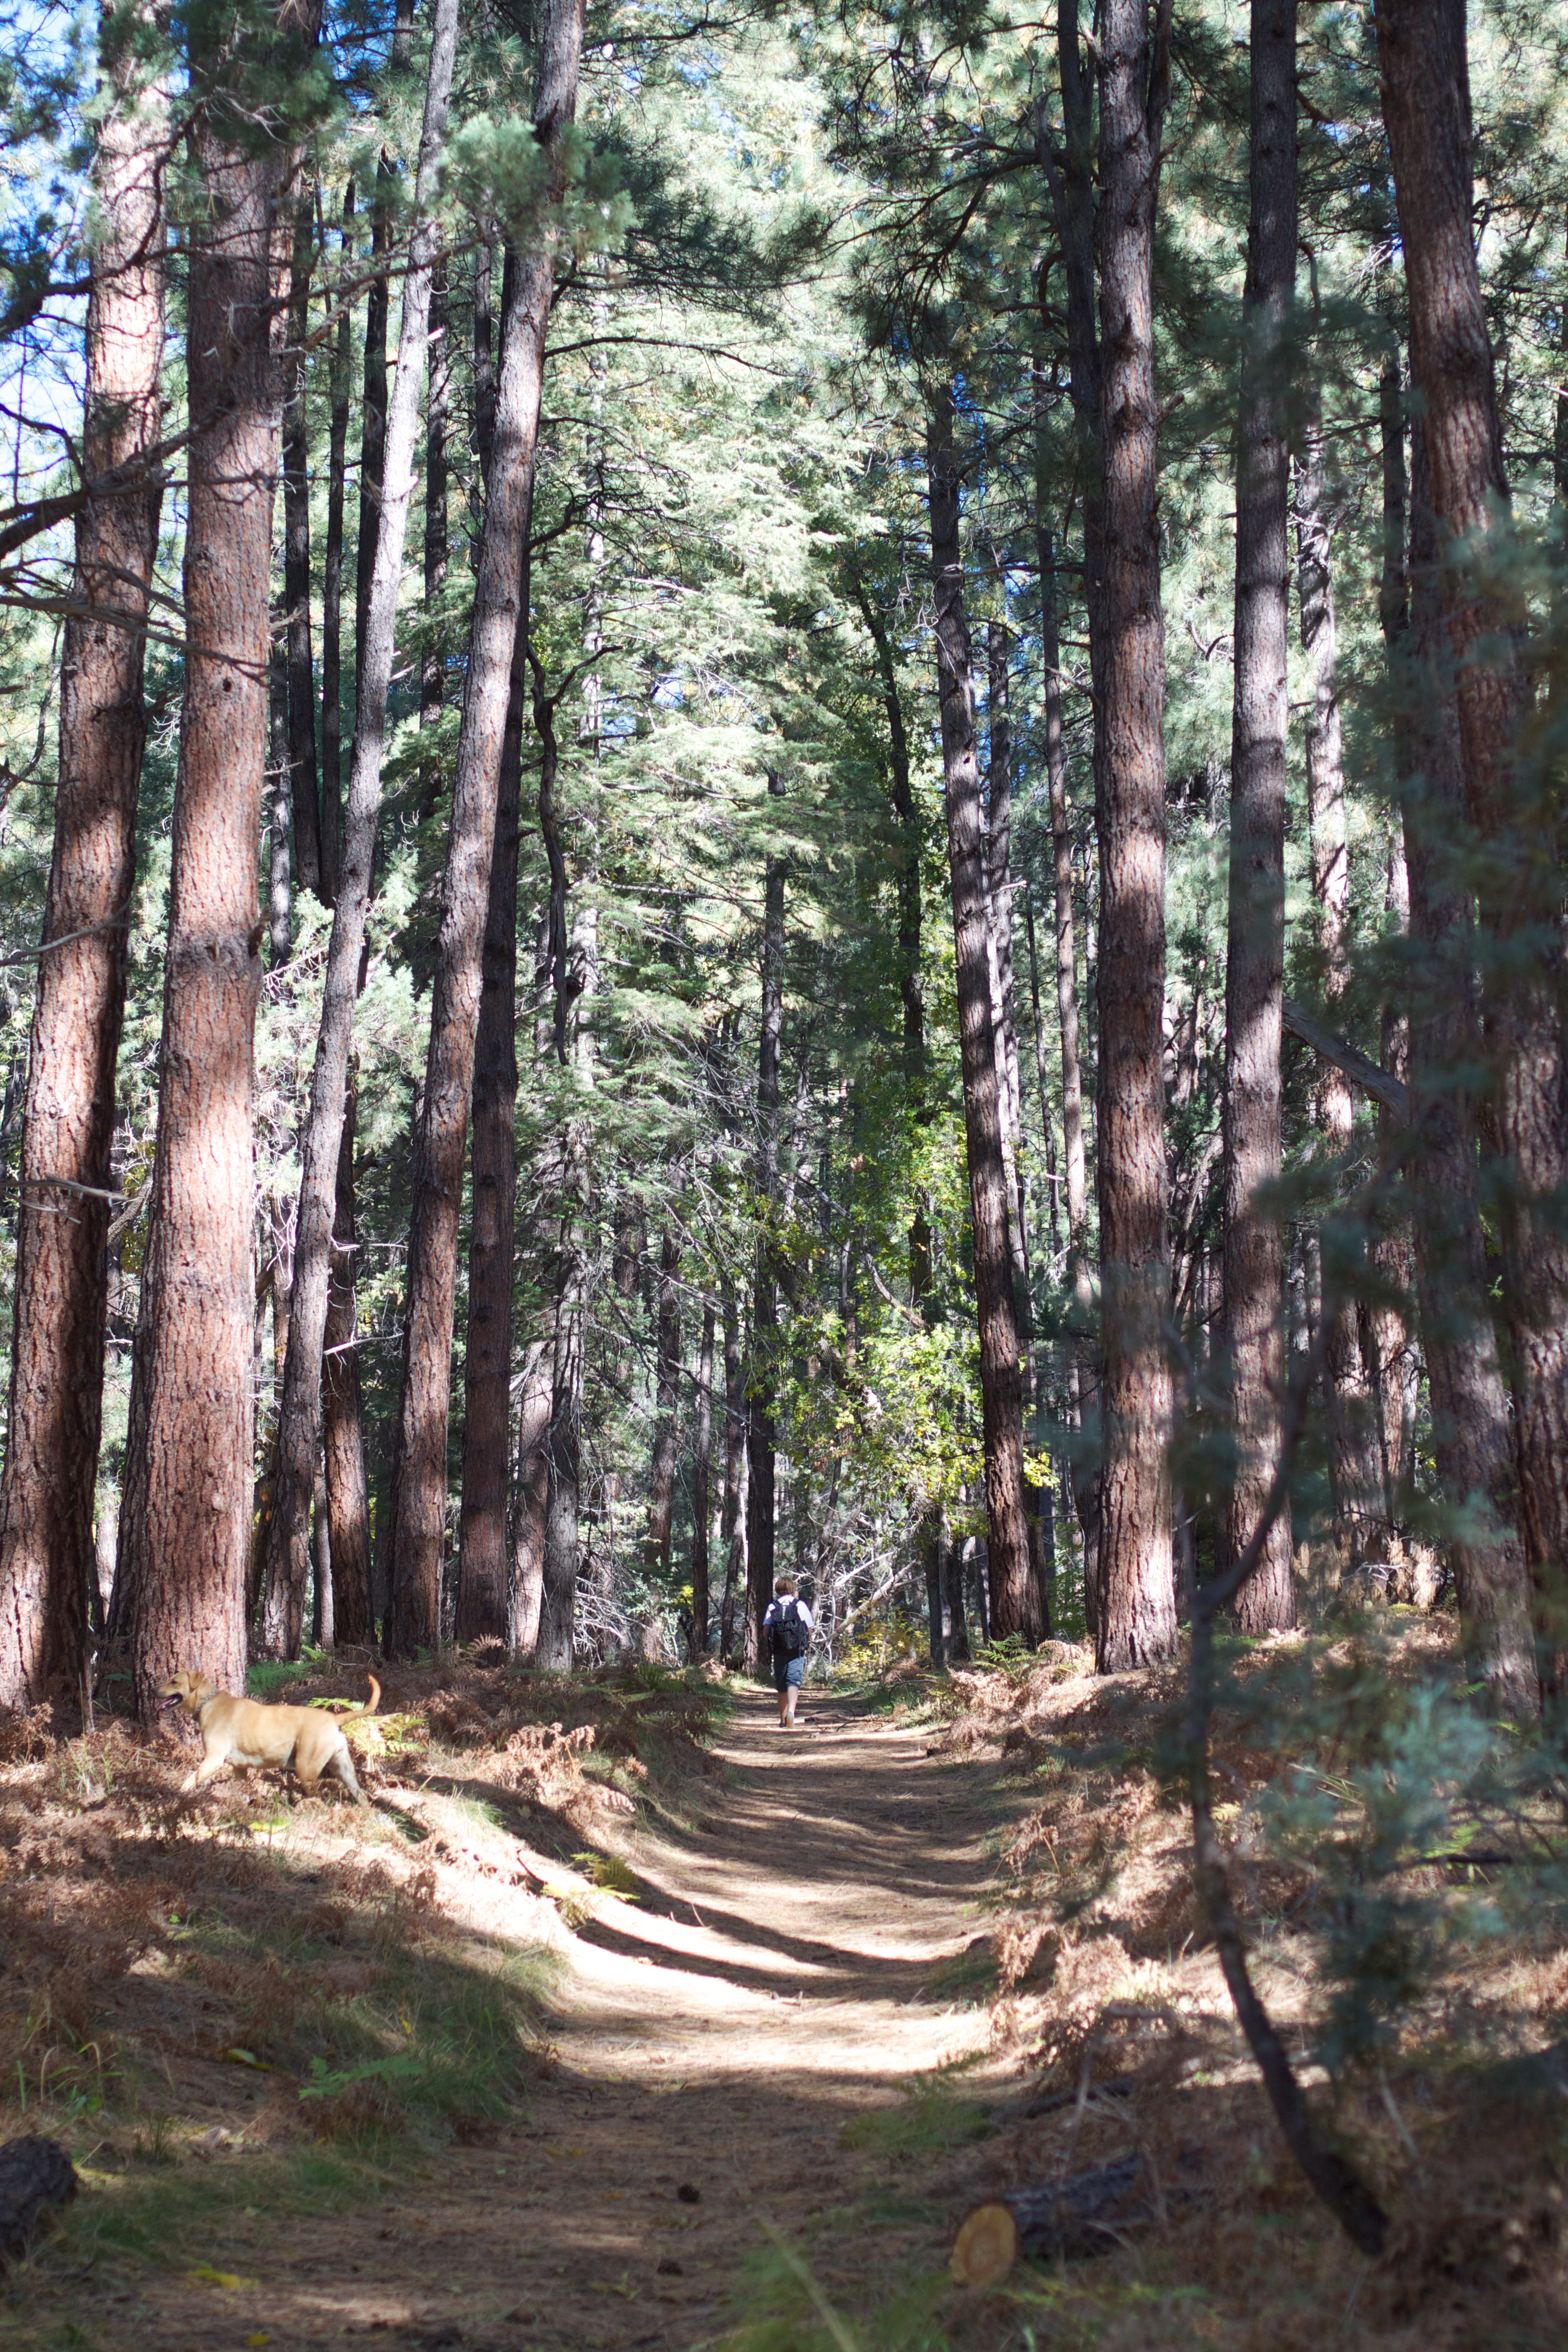
tree, forest, wilderness, trail, deciduous, grove, woodland, habitat, ecosystem, biome, old growth forest, natural environment, woody plant, temperate broadleaf and mixed forest, temperate coniferous forest